Billy Green (scout)

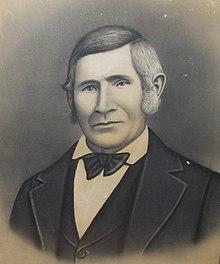
Photograph taken of a painting in the house William Green built, and occupied by his great, great granddaughter Barbara Green. Artist unknown.

On June 5, 1813, Billy's sister reported to him that her husband, Isaac Corman, had been captured by the Americans, who held him near the beach on Lake Ontario. Corman convinced some American officers that he was a cousin of William Henry Harrison, an American politician (and later president) who was major-general of US troops in the north-west. The officers released Isaac, who then requested the counter-sign so that he could get past the American sentries and go home. They gave it to him—it was Wil-Hen-Har, after the major general, and released him. Billy caught up to Corman and got the password. The Americans, realizing their mistake, promptly caught up to Corman and recaptured him.